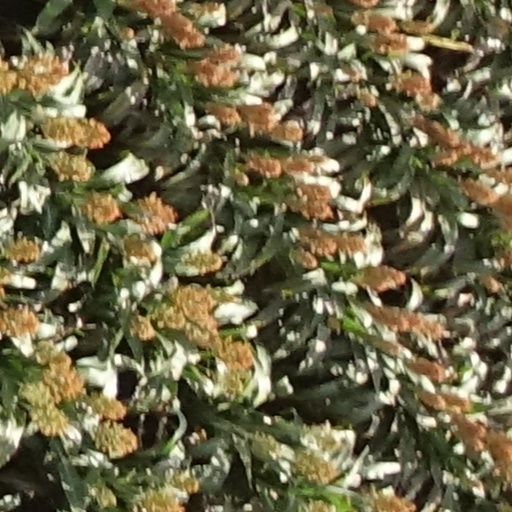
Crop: sorghum